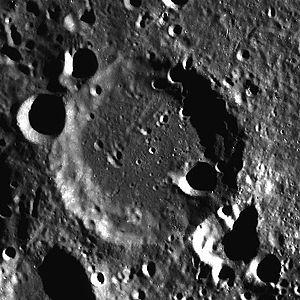
Bellinsgauzen est le nom d'un cratère d'impact sur la face cachée de la Lune. Le nom fut officiellement adopté par l'Union astronomique internationale en 1970, en référence à Fabian Gottlieb von Bellingshausen.